John Neumann

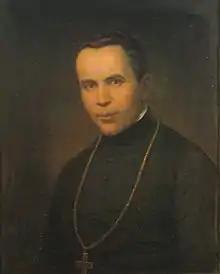
Bishop Neumann, Neumanneum, Prachatice

The Congregation of the Most Holy Redeemer, popularly known as the Redemptorists, had been founded in Naples in 1732 by Alphonsus Liguori, and had grown only slowly during its founder's lifetime. Clement Hofbauer established the Congregation north of the Alps. Joseph Passerat, who ran the Congregation from 1820 to 1848, dispatched the first Redemptorist missionaries to America in 1832. They had secured their first foundation in Pittsburgh in April 1839, taking over St. Philomena's Church. When Neumann joined them, they had four foundations: St. Philomena's in Pittsburgh, St. John's in Baltimore, St. Joseph's in Rochester, and St. Alphonsus' in Norwalk, Ohio.